Stanford Cardinal football

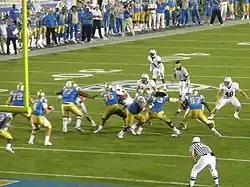
Stanford Cardinal playing the UCLA Bruins in the Rose Bowl Stadium

Stanford has won two (1926, 1940) national championships from NCAA-designated major selectors. Stanford claims both of these national championships.